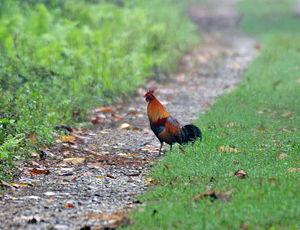
Le Coq doré, souvent appelé Coq bankiva ou Coq sauvage, est une espèce d'oiseaux de la famille des Phasianidae.
Ceci est un article détaillé concernant les sous-espèces du Coq bankiva ou Coq doré :